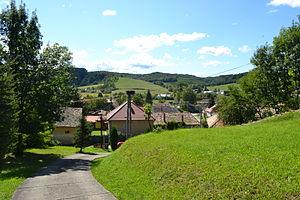
Pleš est un village de Slovaquie situé dans la région de Banská Bystrica.